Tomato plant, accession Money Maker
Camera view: horizontal (90 deg, fisheye); turntable rotation: 0 degrees
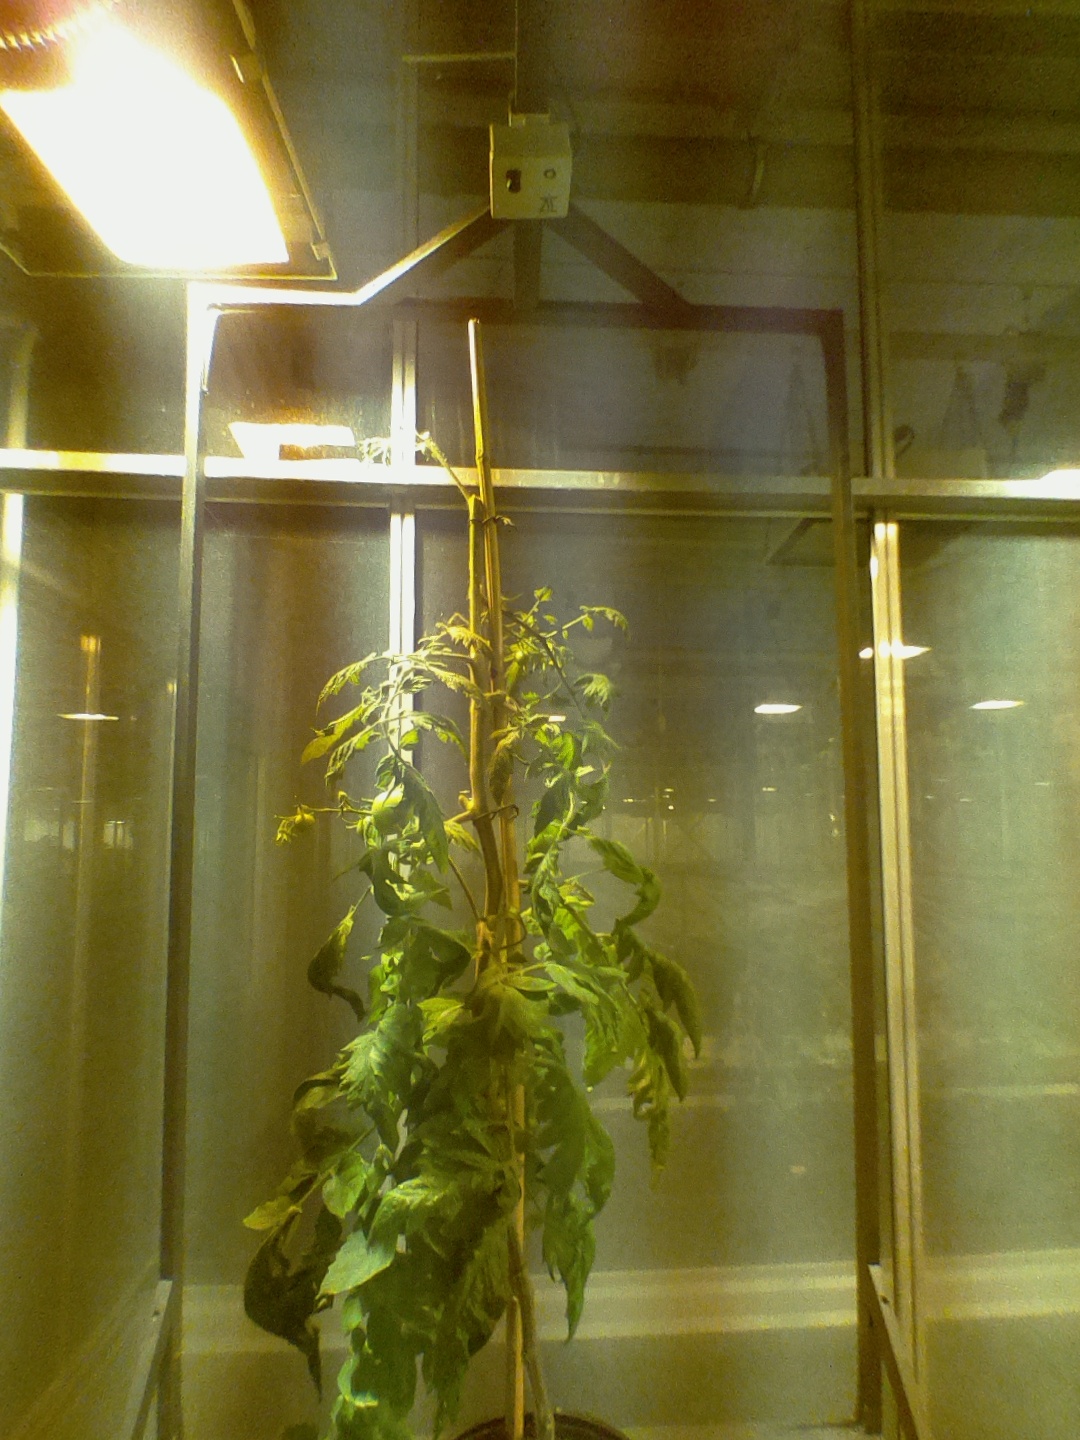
BBCH growth stage 75: 50%-60% of final fruit size